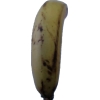
Label: banana